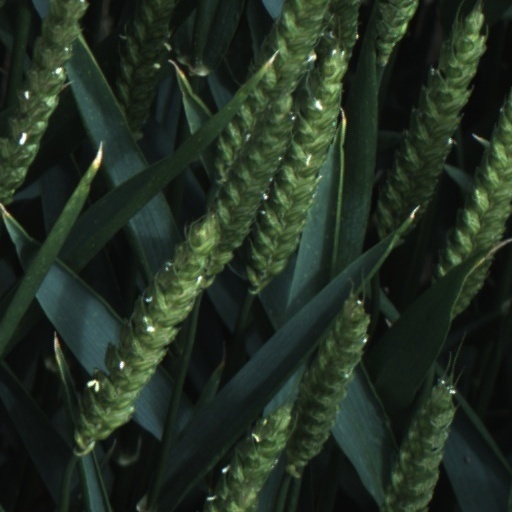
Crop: wheat